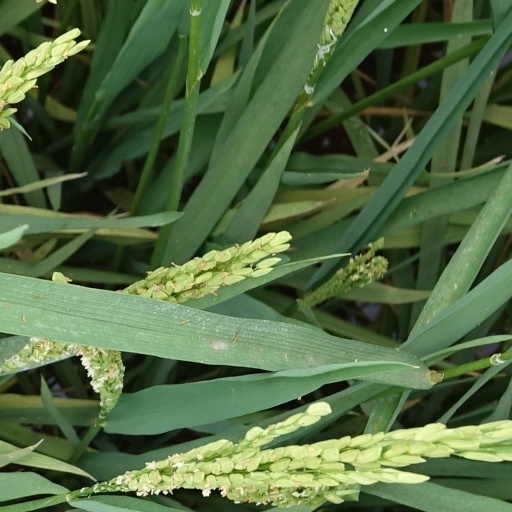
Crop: rice